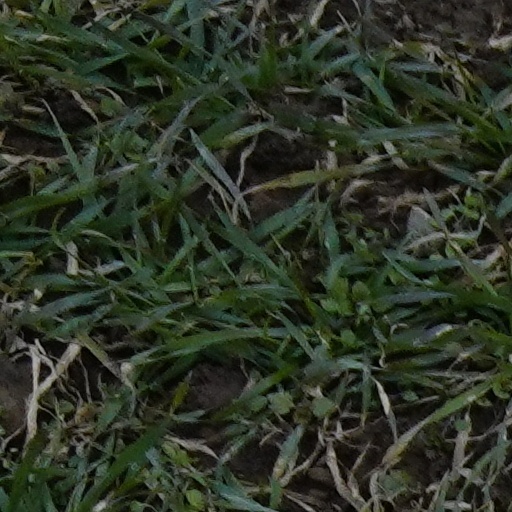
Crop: wheat